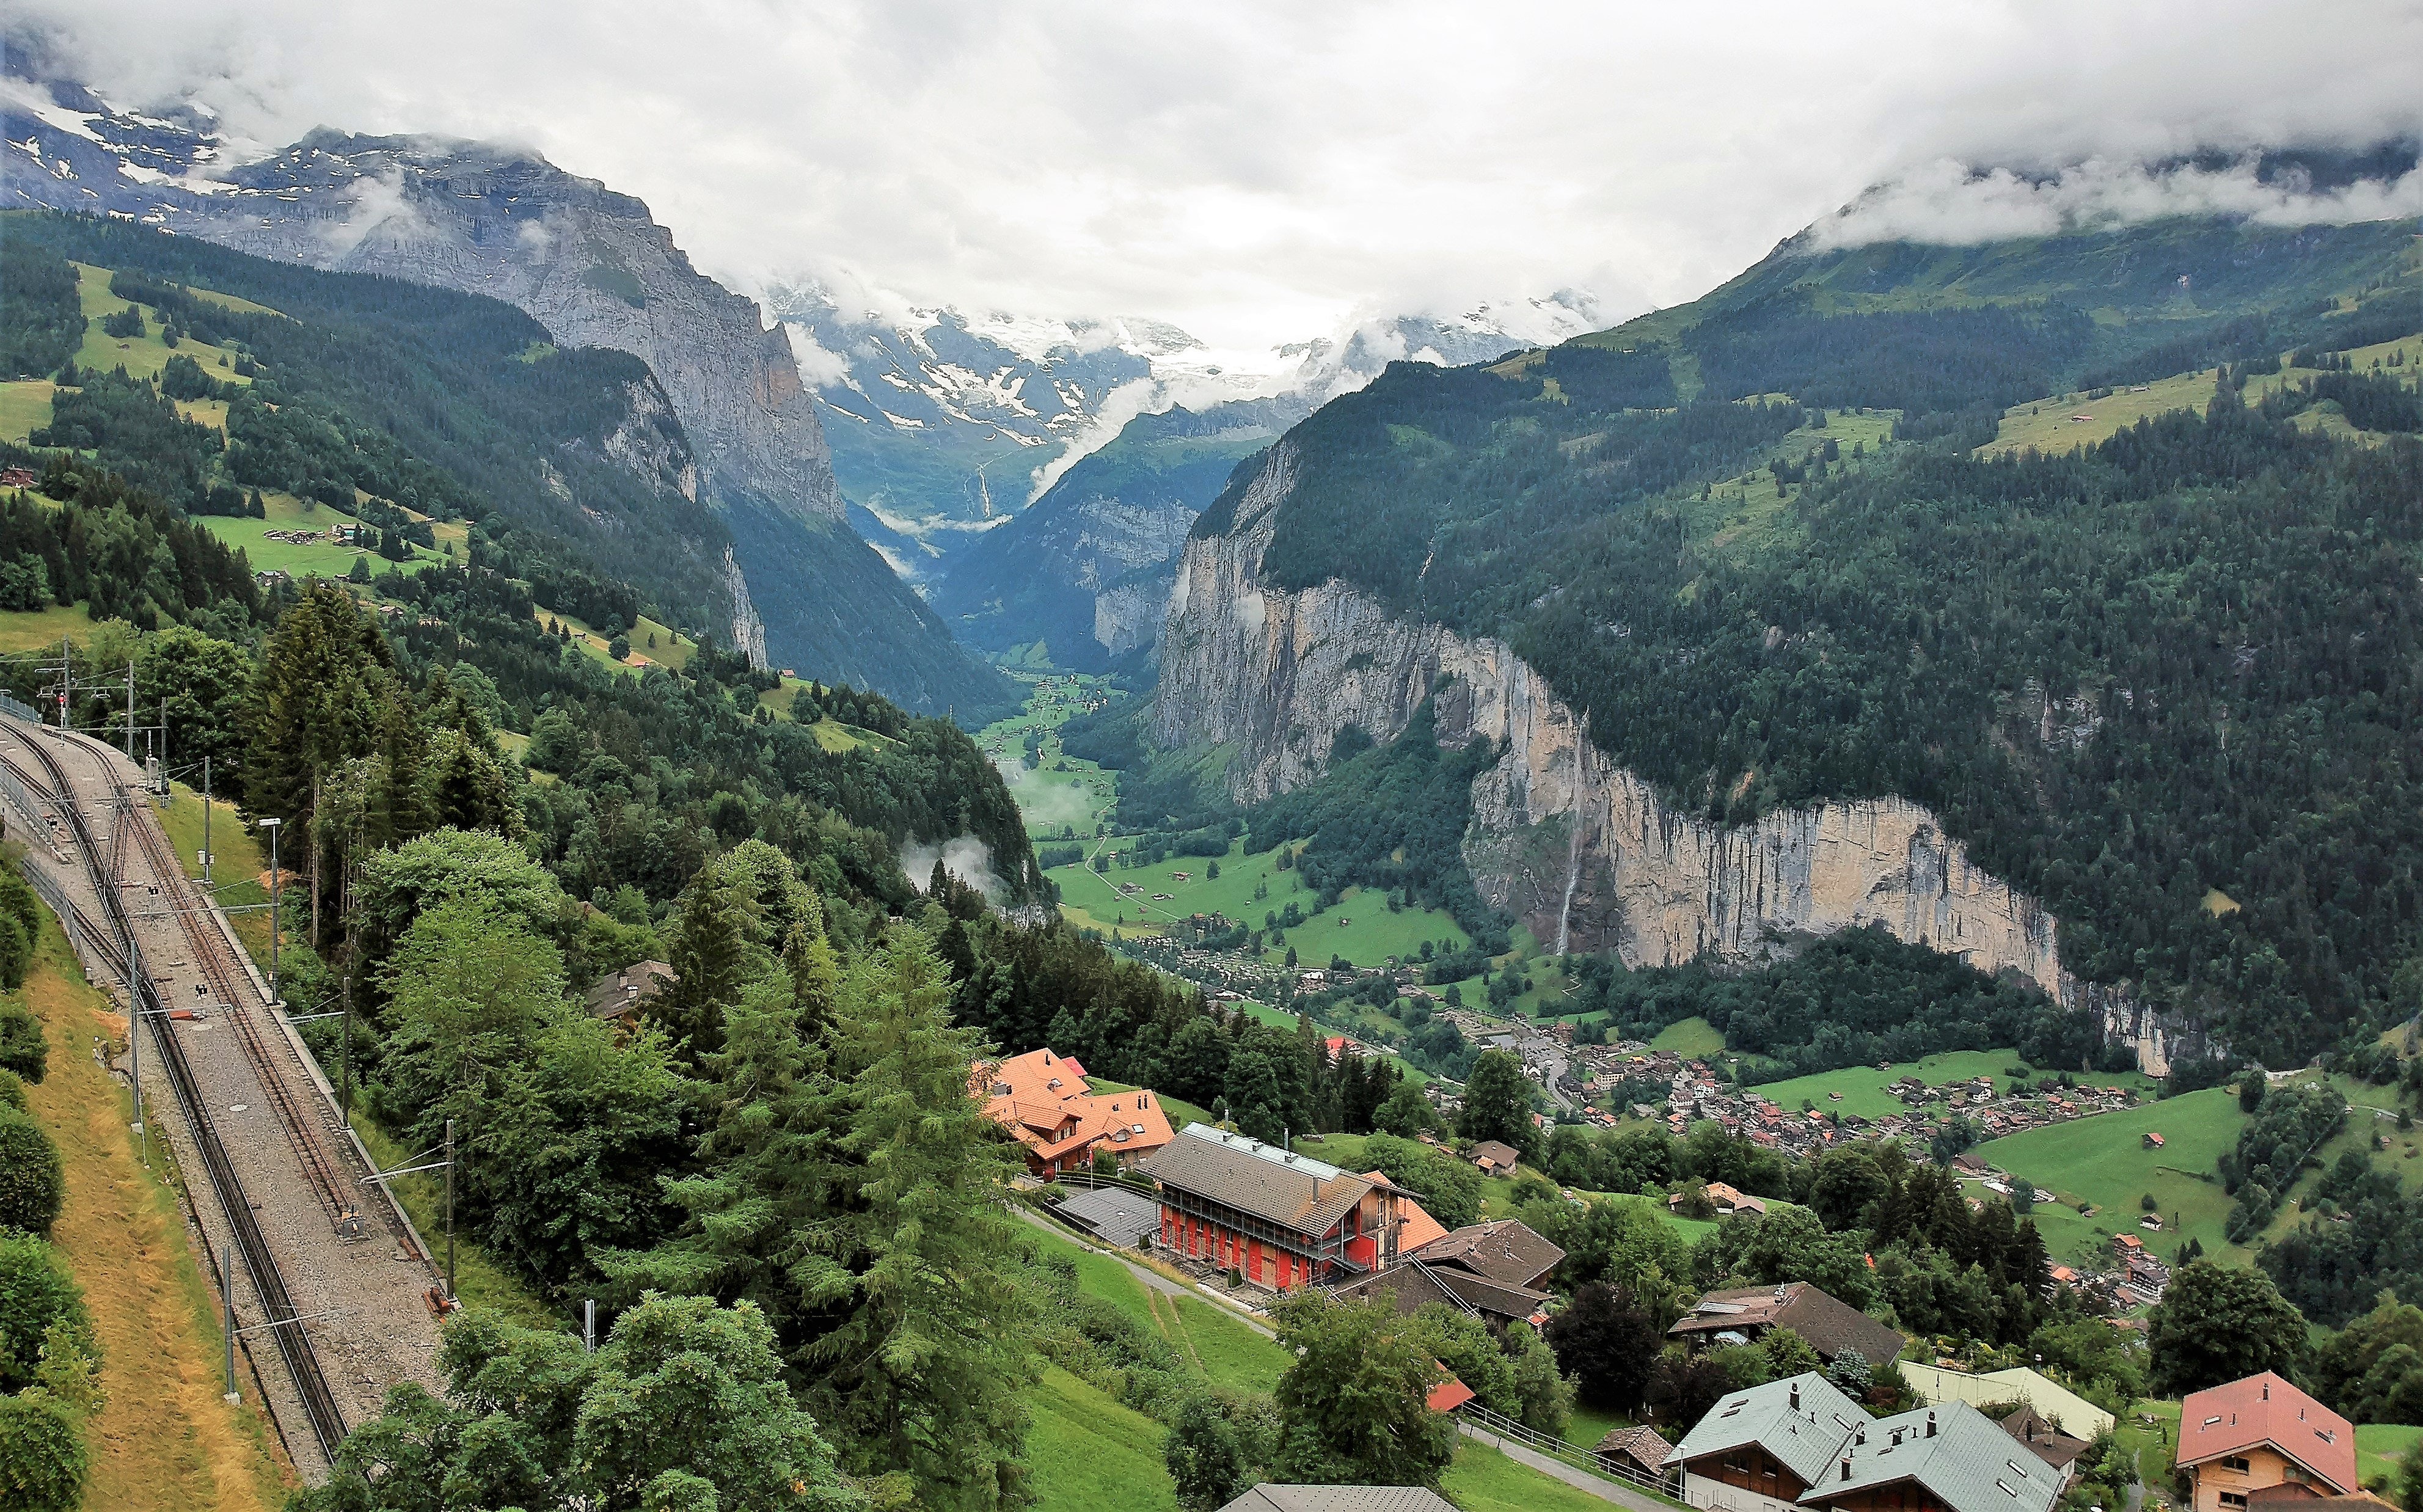
mountainous landforms, mountain, hill station, nature, natural landscape, highland, mountain range, vegetation, valley, mountain village, wilderness, hill, sky, tourism, geological phenomenon, mount scenery, rural area, village, landscape, alps, cloud, national park, vacation, wood, city, mountain pass, forest, river, tourist attraction, road, ridge, rainforest, jungle